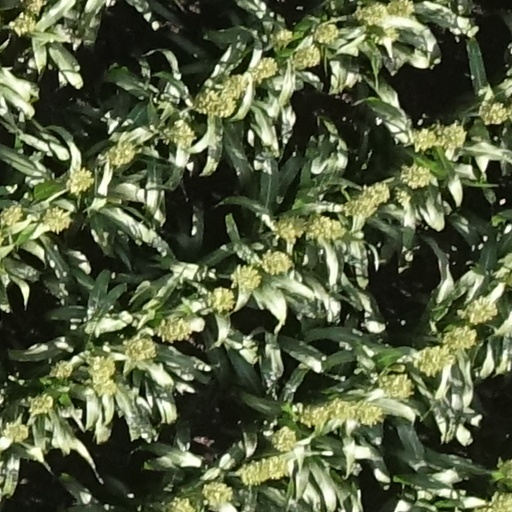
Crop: sorghum